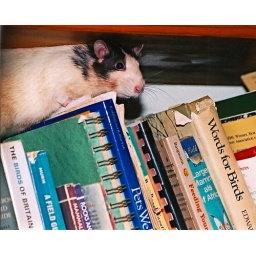
My only male rat, no longer with us. He's in the animal section of my bookcase.